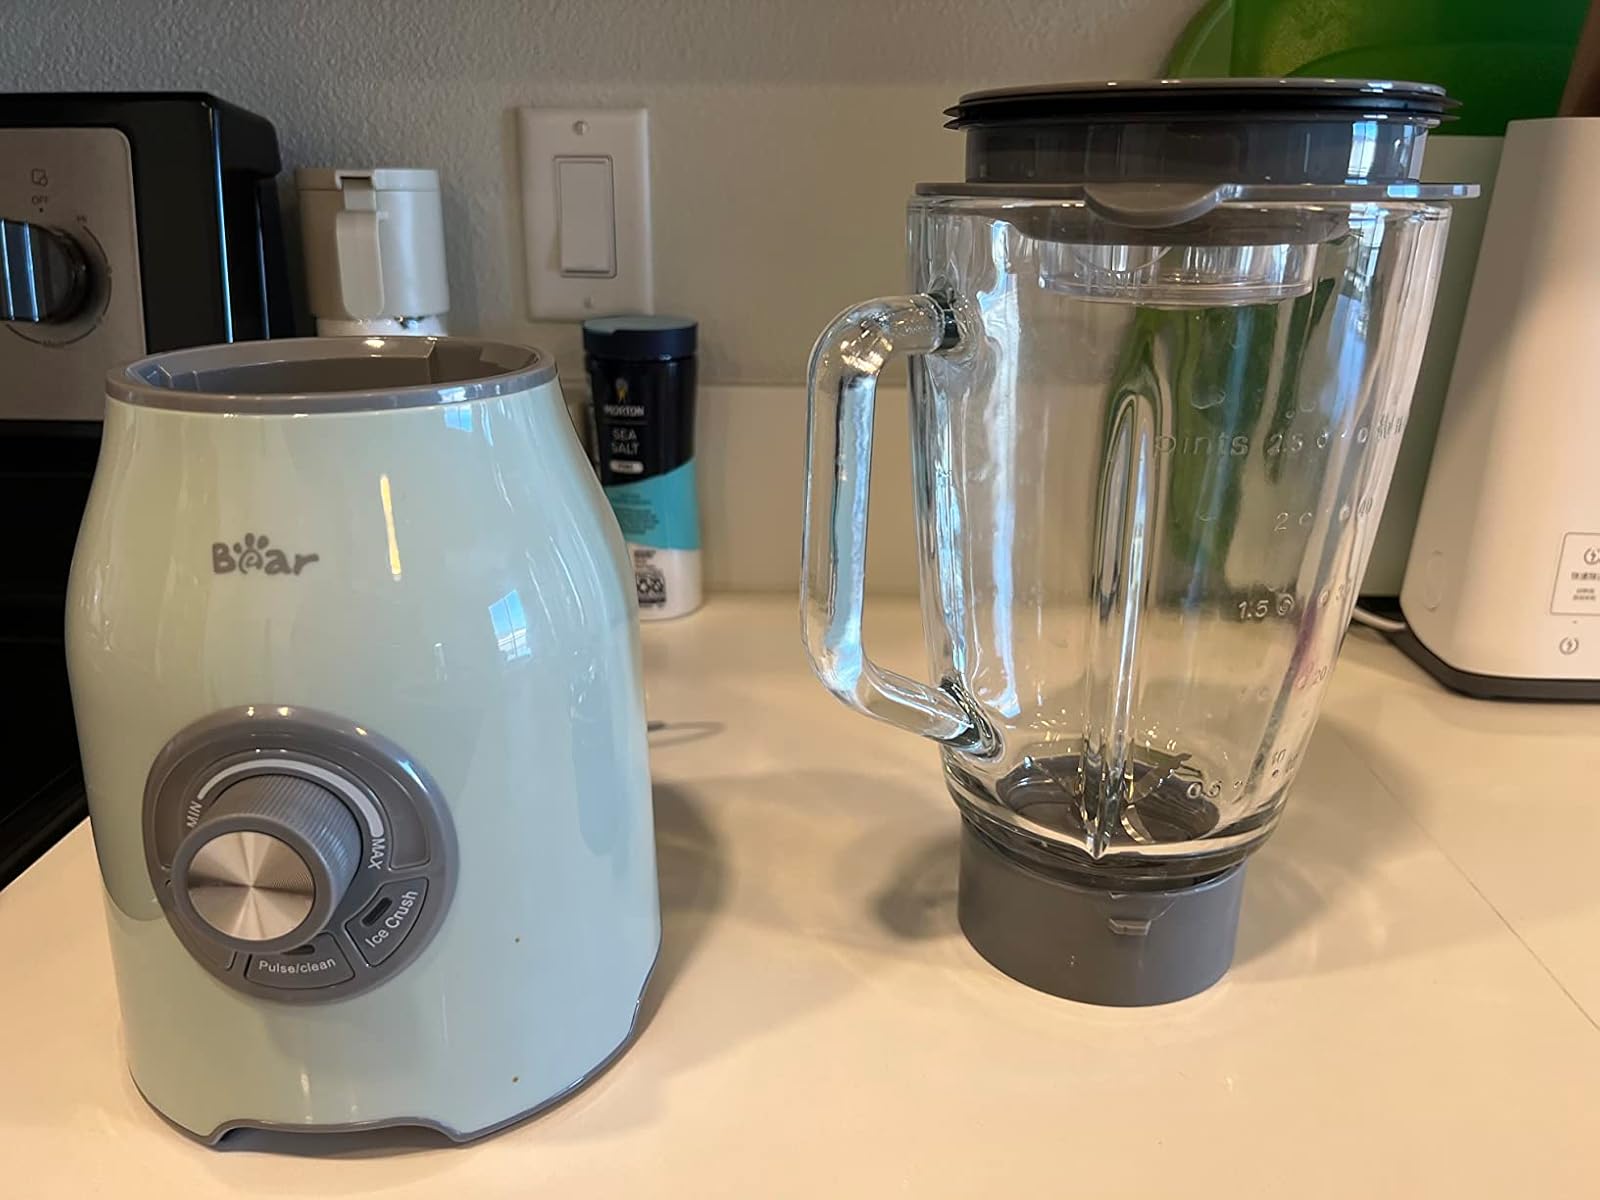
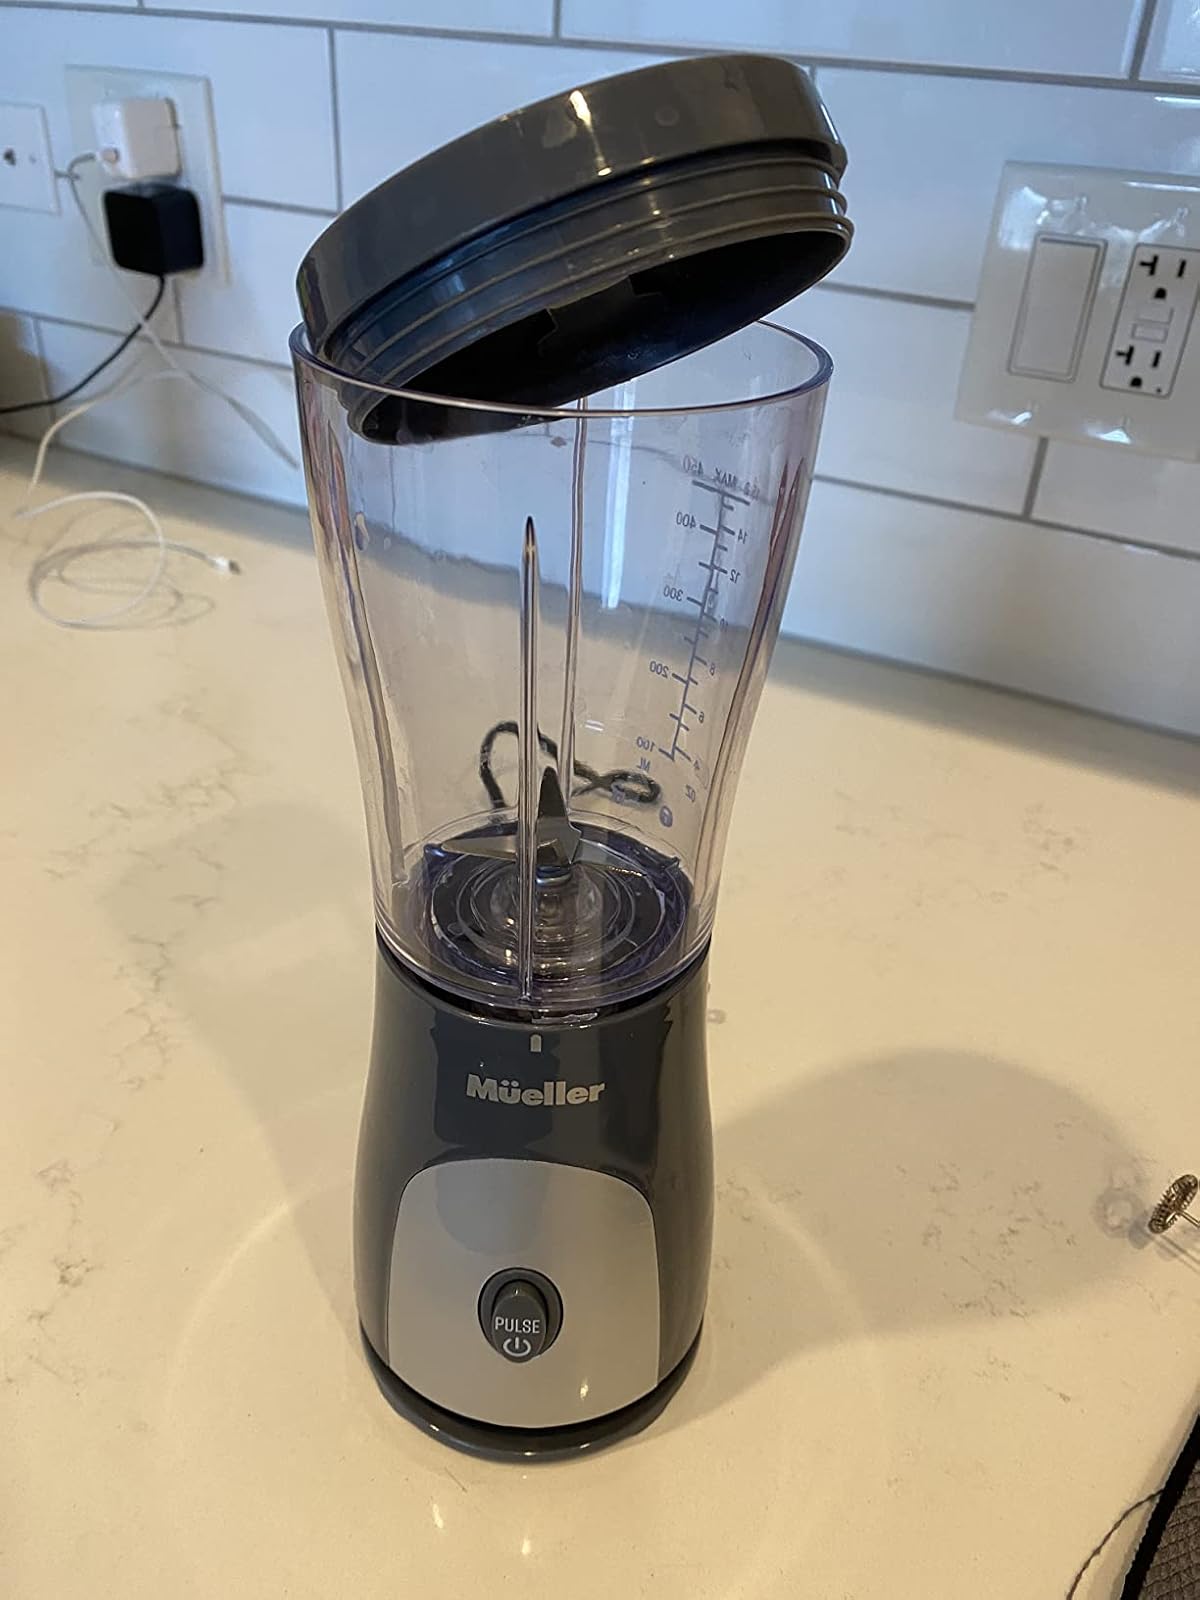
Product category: items_blender
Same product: no